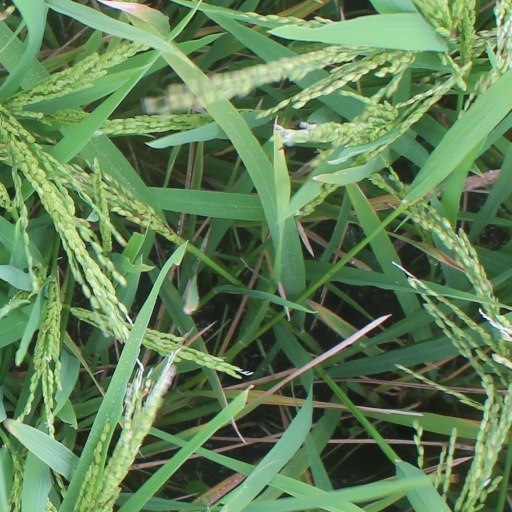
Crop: rice